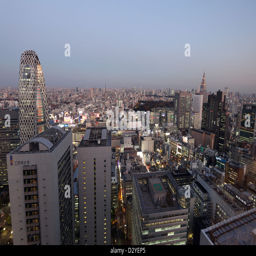
overlooking the district at dusk